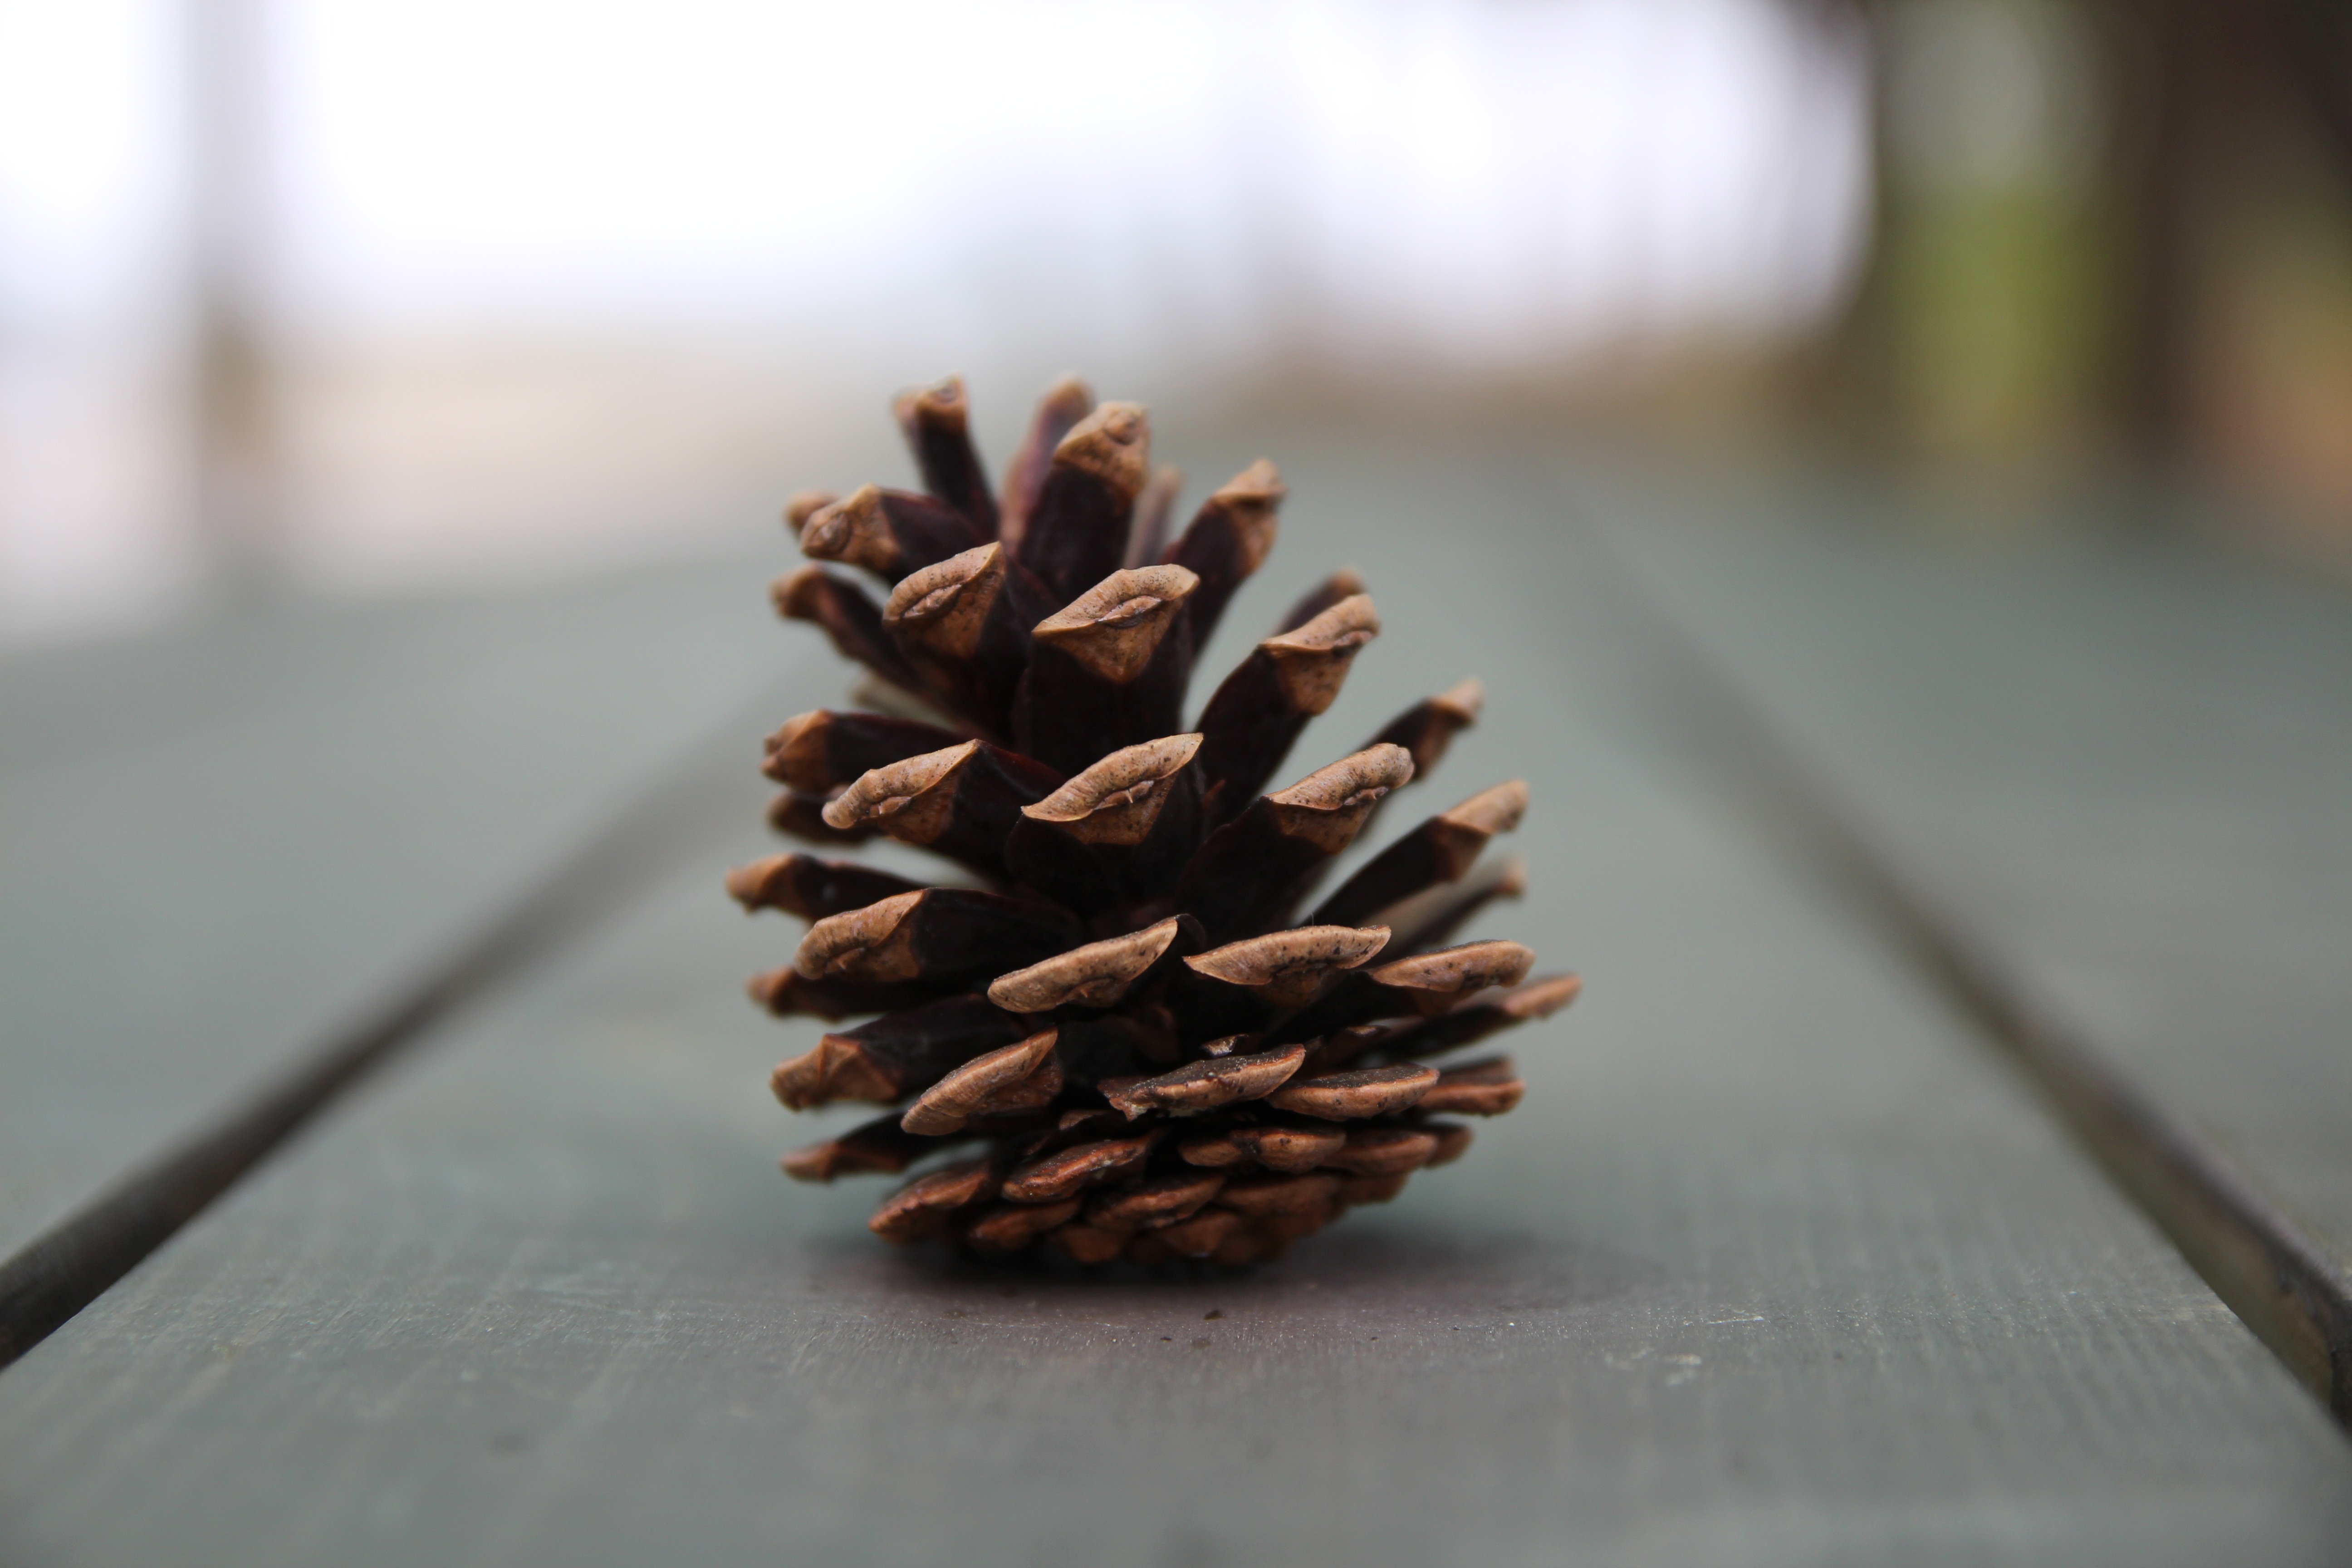
hand, tree, nature, branch, plant, wood, leaf, flower, pine, fir, plants, twig, pine cone, conifer, close up, macro photography, woody plant, land plant, conifer cone